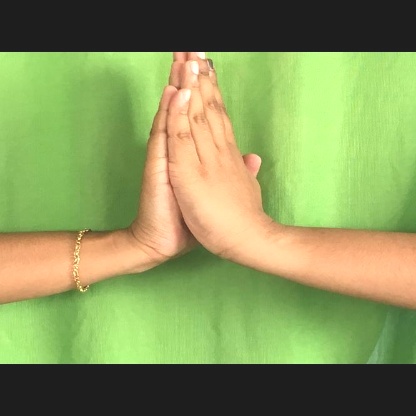
Mudra: Anjali